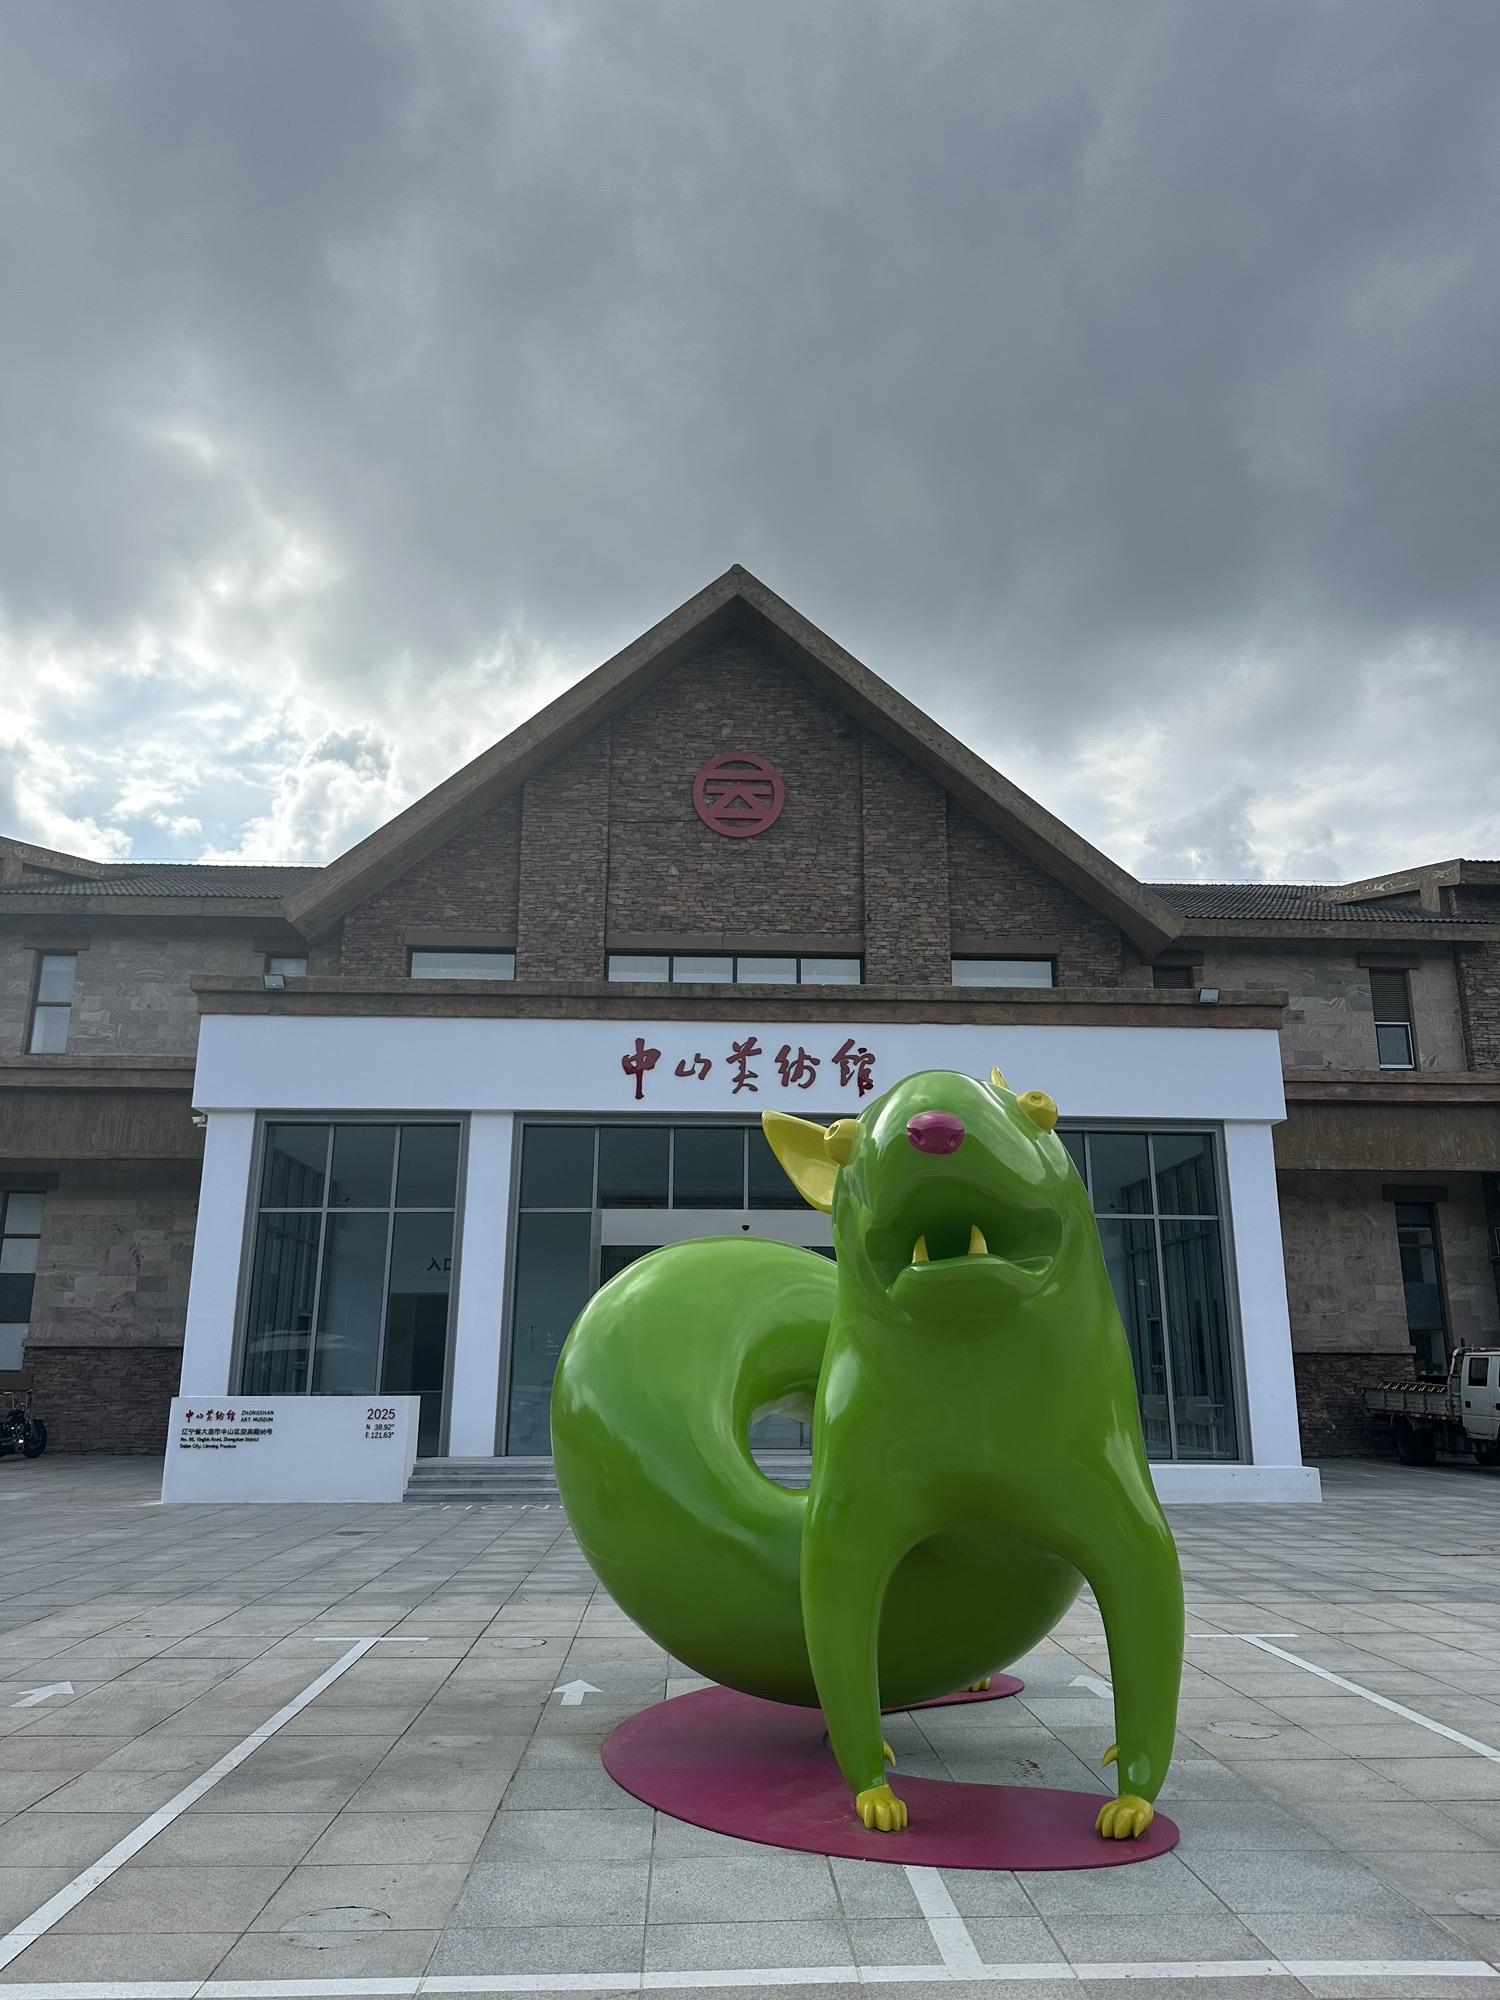
地标名称：大云中山美术馆
所在城市：大连市·中山区